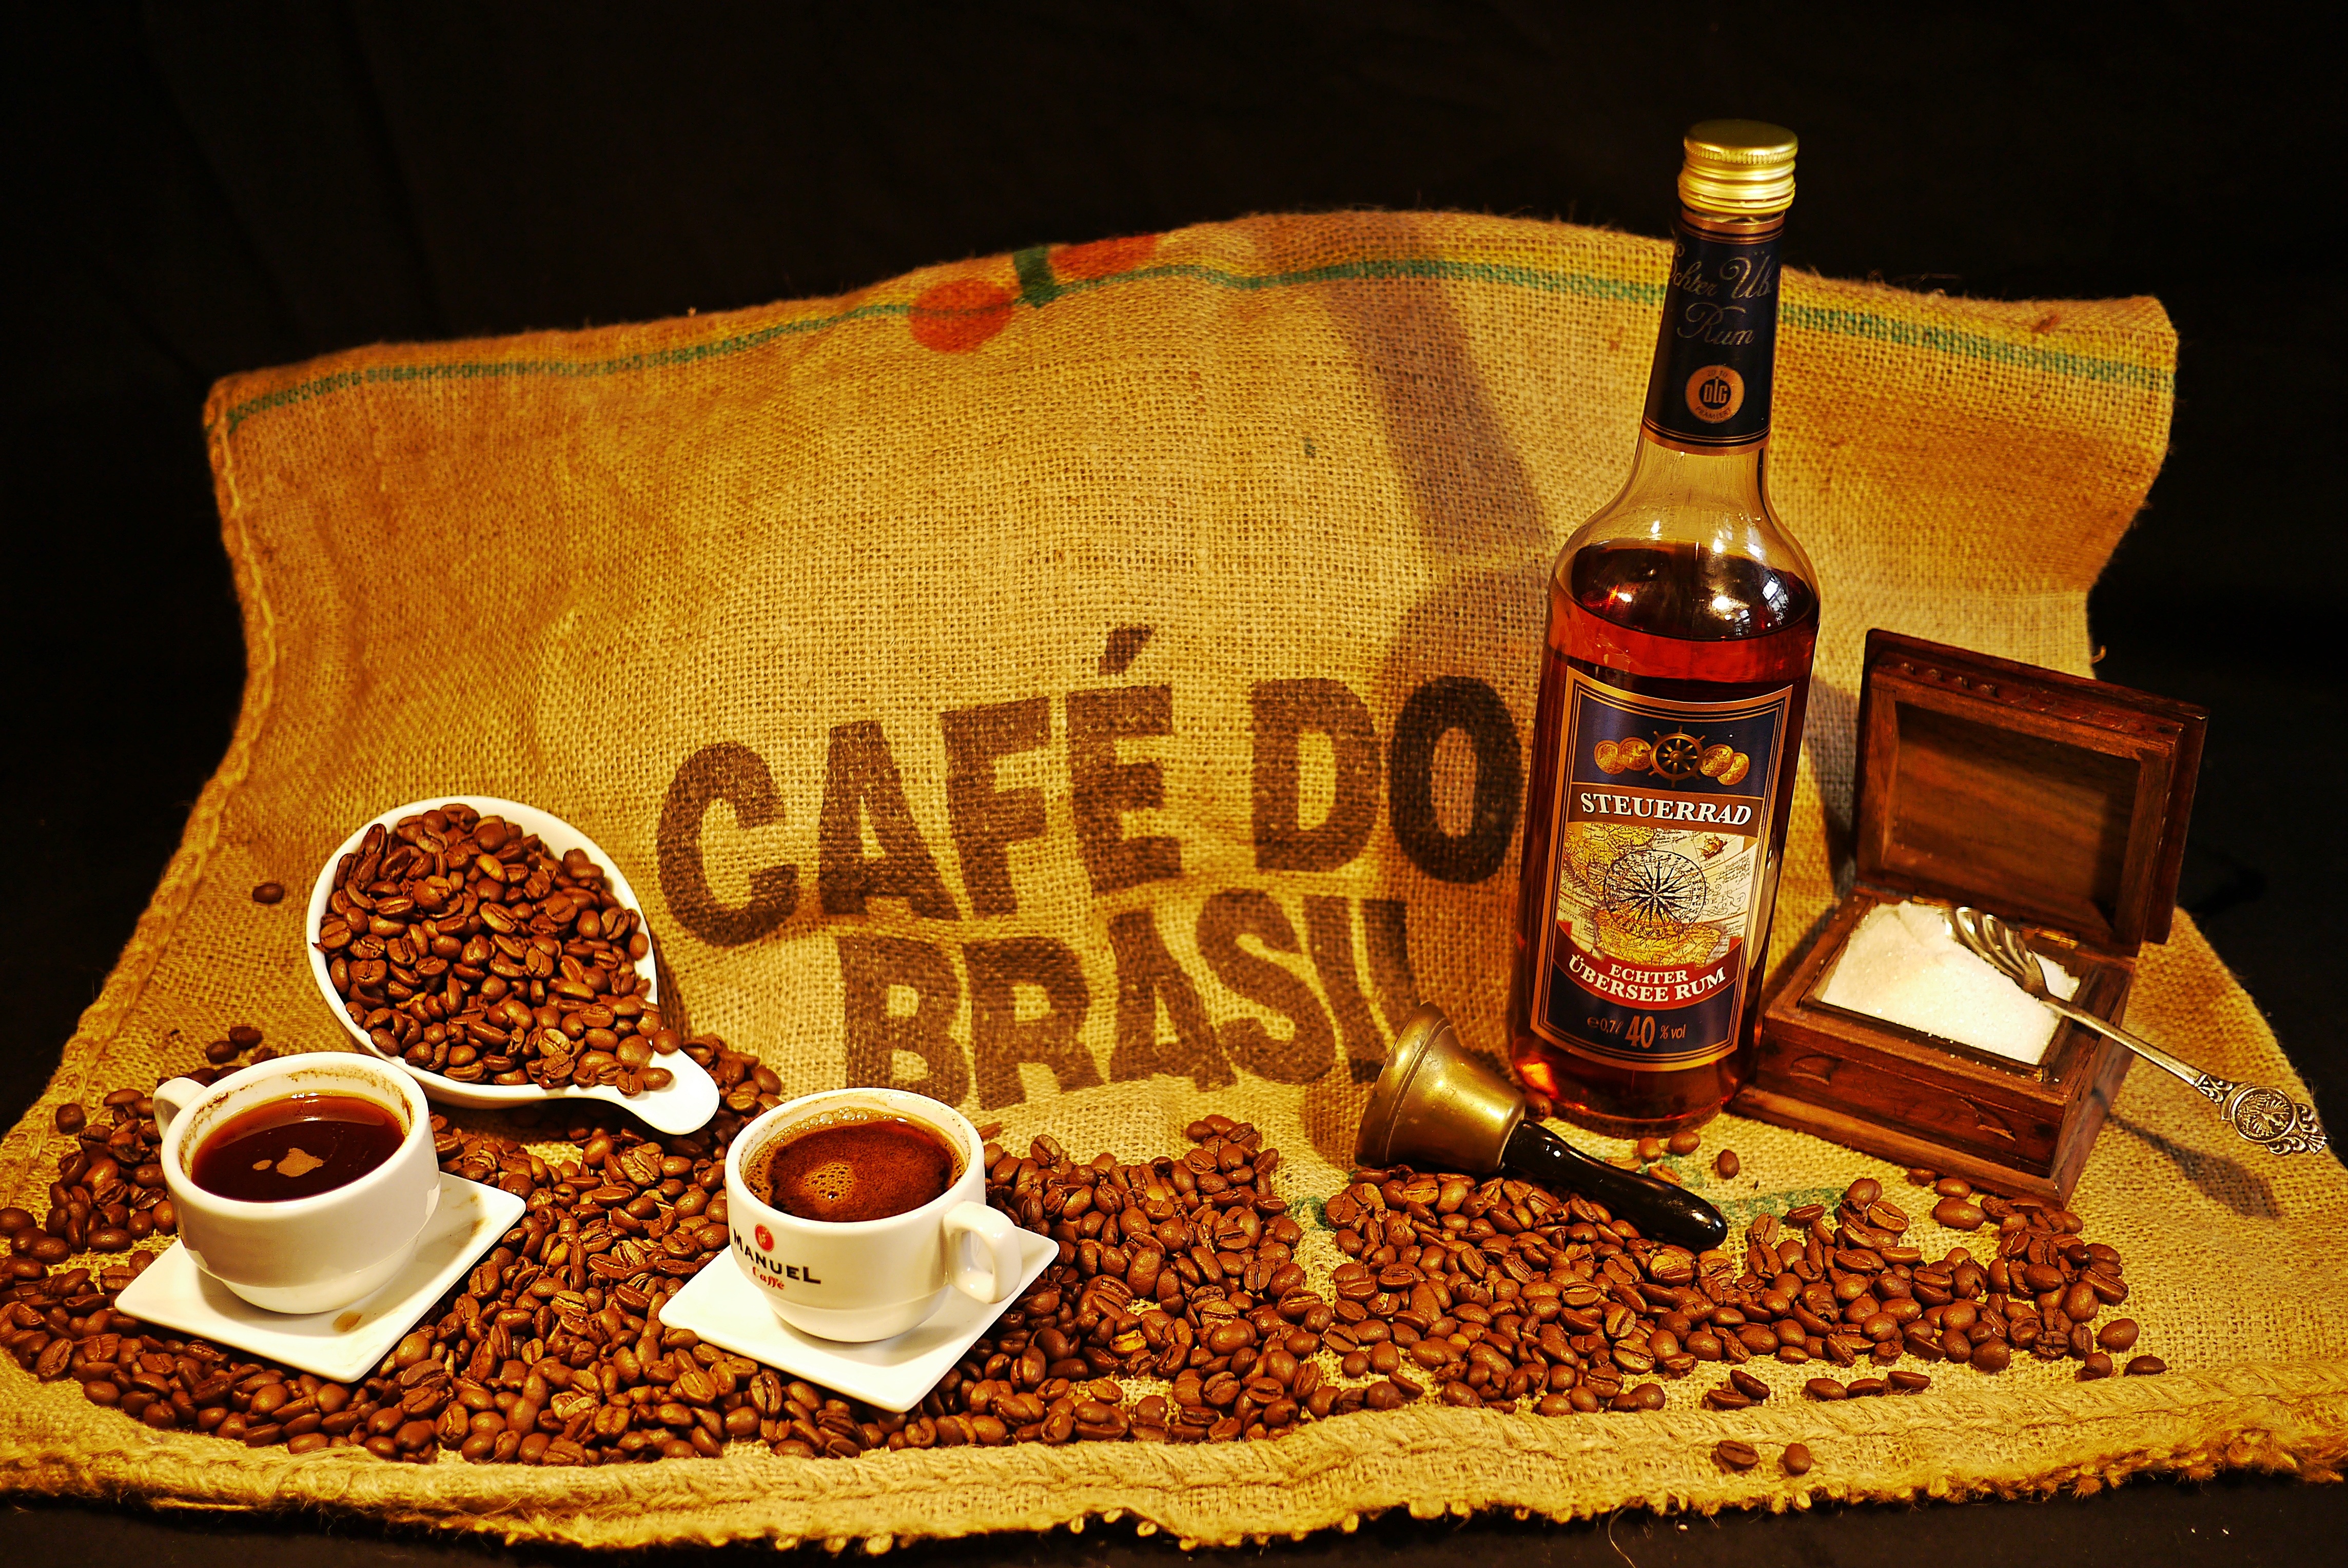
food, kitchen, drink, eat, cook, liqueur, flavor, distilled beverage